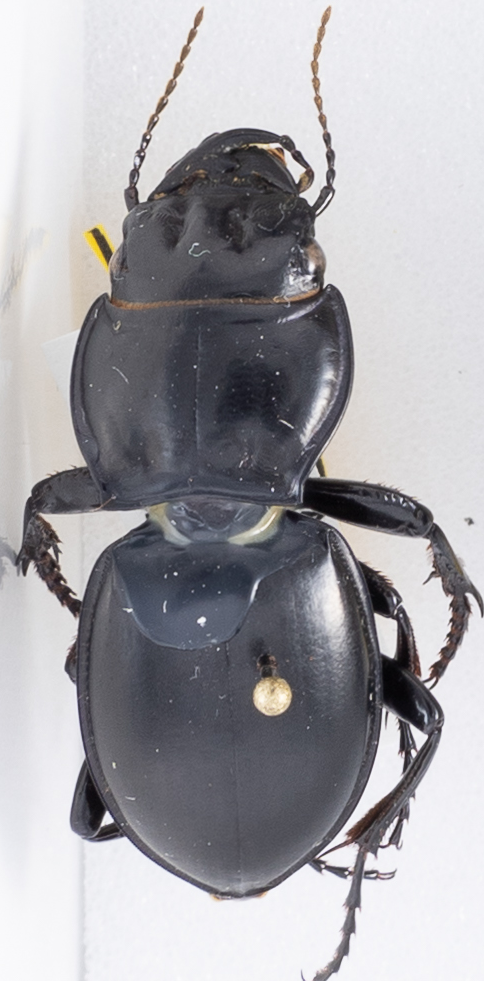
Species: Pasimachus californicus
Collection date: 2018-08-08
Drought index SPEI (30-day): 0.47
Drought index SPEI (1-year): -0.62
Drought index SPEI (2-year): -0.62